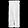
Label: Trouser